The Runaways (2010 film)

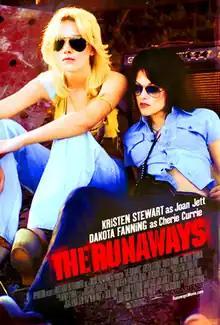
Theatrical release poster

The Runaways is a 2010 American biographical drama film about the 1970s rock band of the same name written and directed by Floria Sigismondi in her screenwriting and feature directional debut. It is based on the book "Neon Angel: A Memoir of a Runaway" by the band's lead vocalist Cherie Currie. The film stars Dakota Fanning as Currie, Kristen Stewart as rhythm guitarist and vocalist Joan Jett, and Michael Shannon as record producer Kim Fowley. "The Runaways" depicts the formation of the band in 1975 and focuses on the relationship between Currie and Jett until Currie's departure from the band. The film grossed around $4.6 million worldwide and received generally favorable reviews from critics.